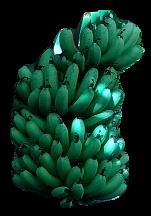
Variety: pachbale
Grade: grade1